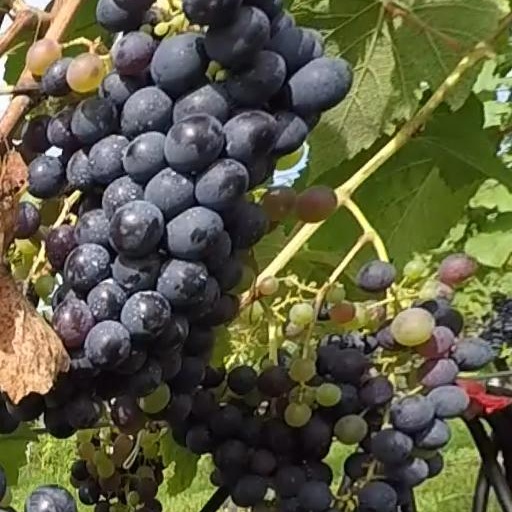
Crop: grape